Basilica of San Fedele, Como

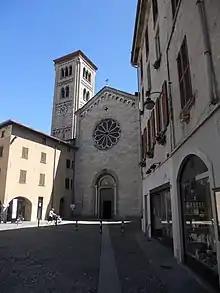

The Basilica of San Fedele in Como is located in the city center. The present Romanesque church dates from 1120 and is dedicated to the Fidelis of Como.